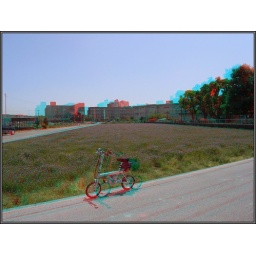
2008/05/04 Lotus flower and AL-14 intelligent bike. twin GX100+Hakuba plates(long stereo base test) *Folding bike in 3D series